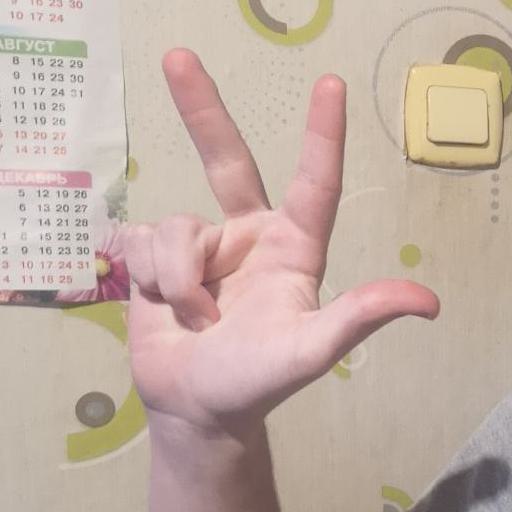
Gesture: three2